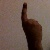
The image shows a hand gesture representing the number 1 in Indian Sign Language.